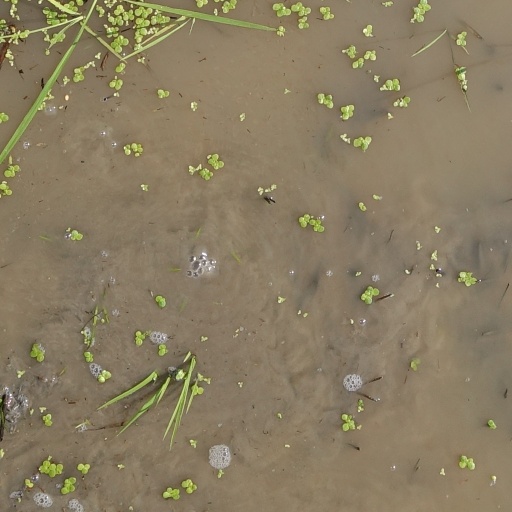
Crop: rice